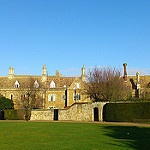
Scene: Outdoor